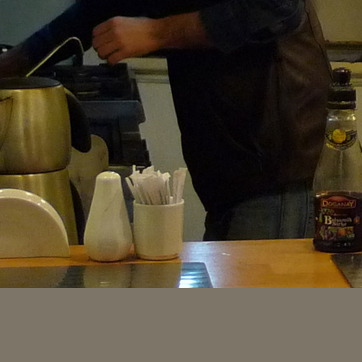
Material: paper